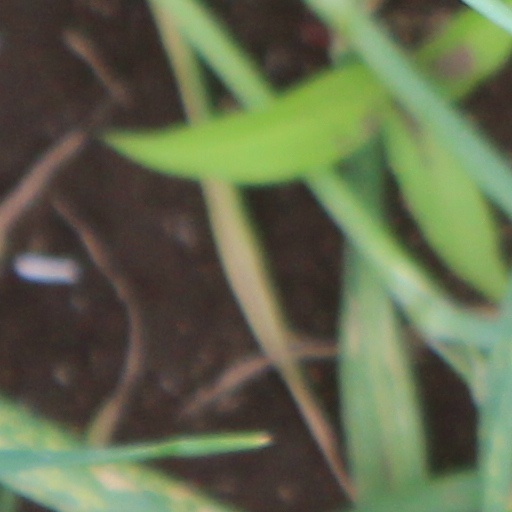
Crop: wheat